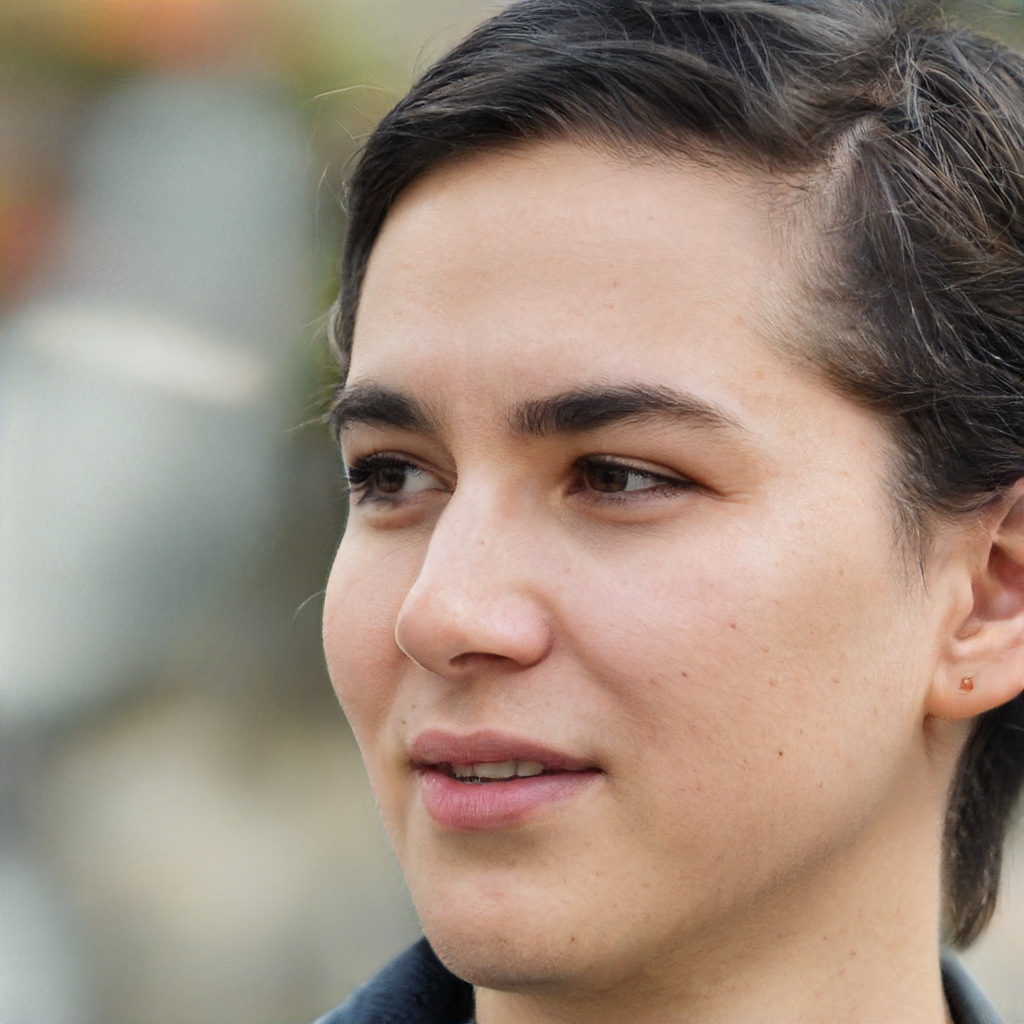
Gender: Male